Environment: real
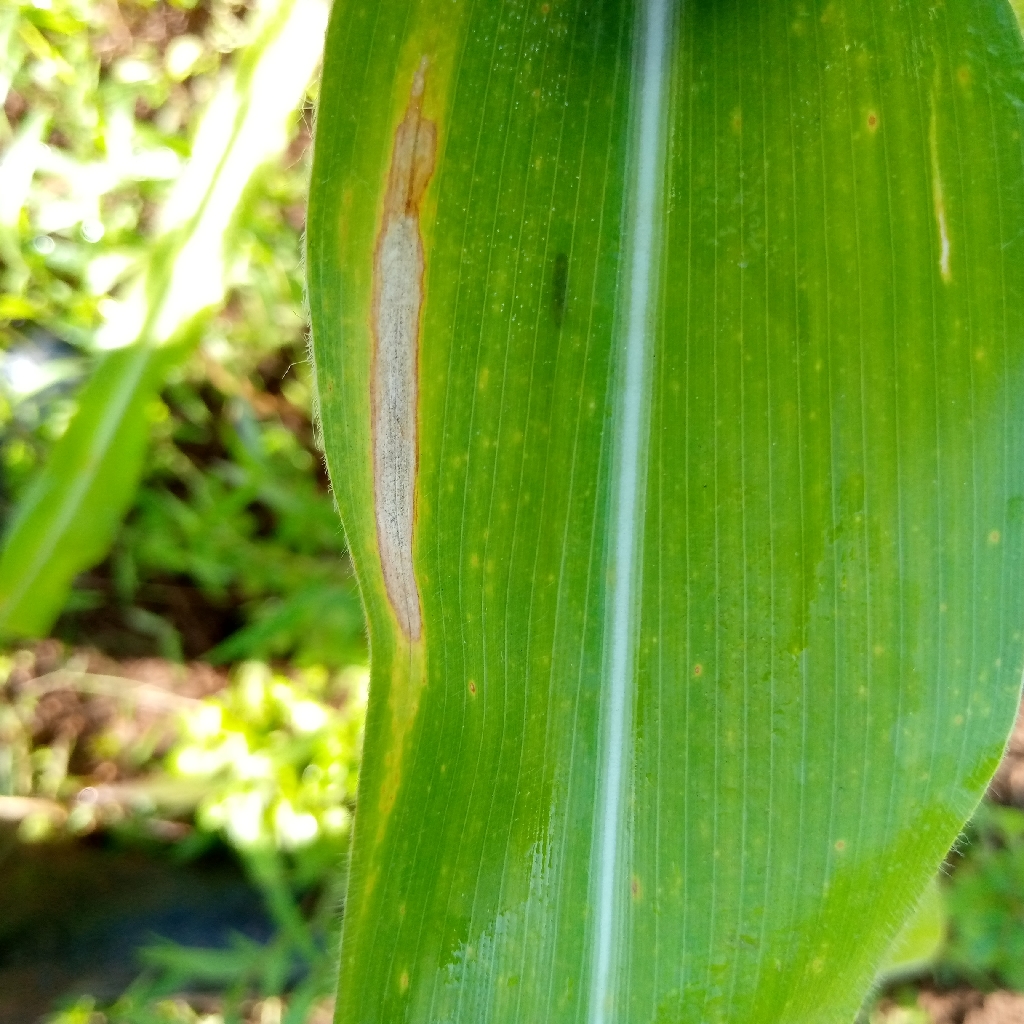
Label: northern_corn_leaf_blight